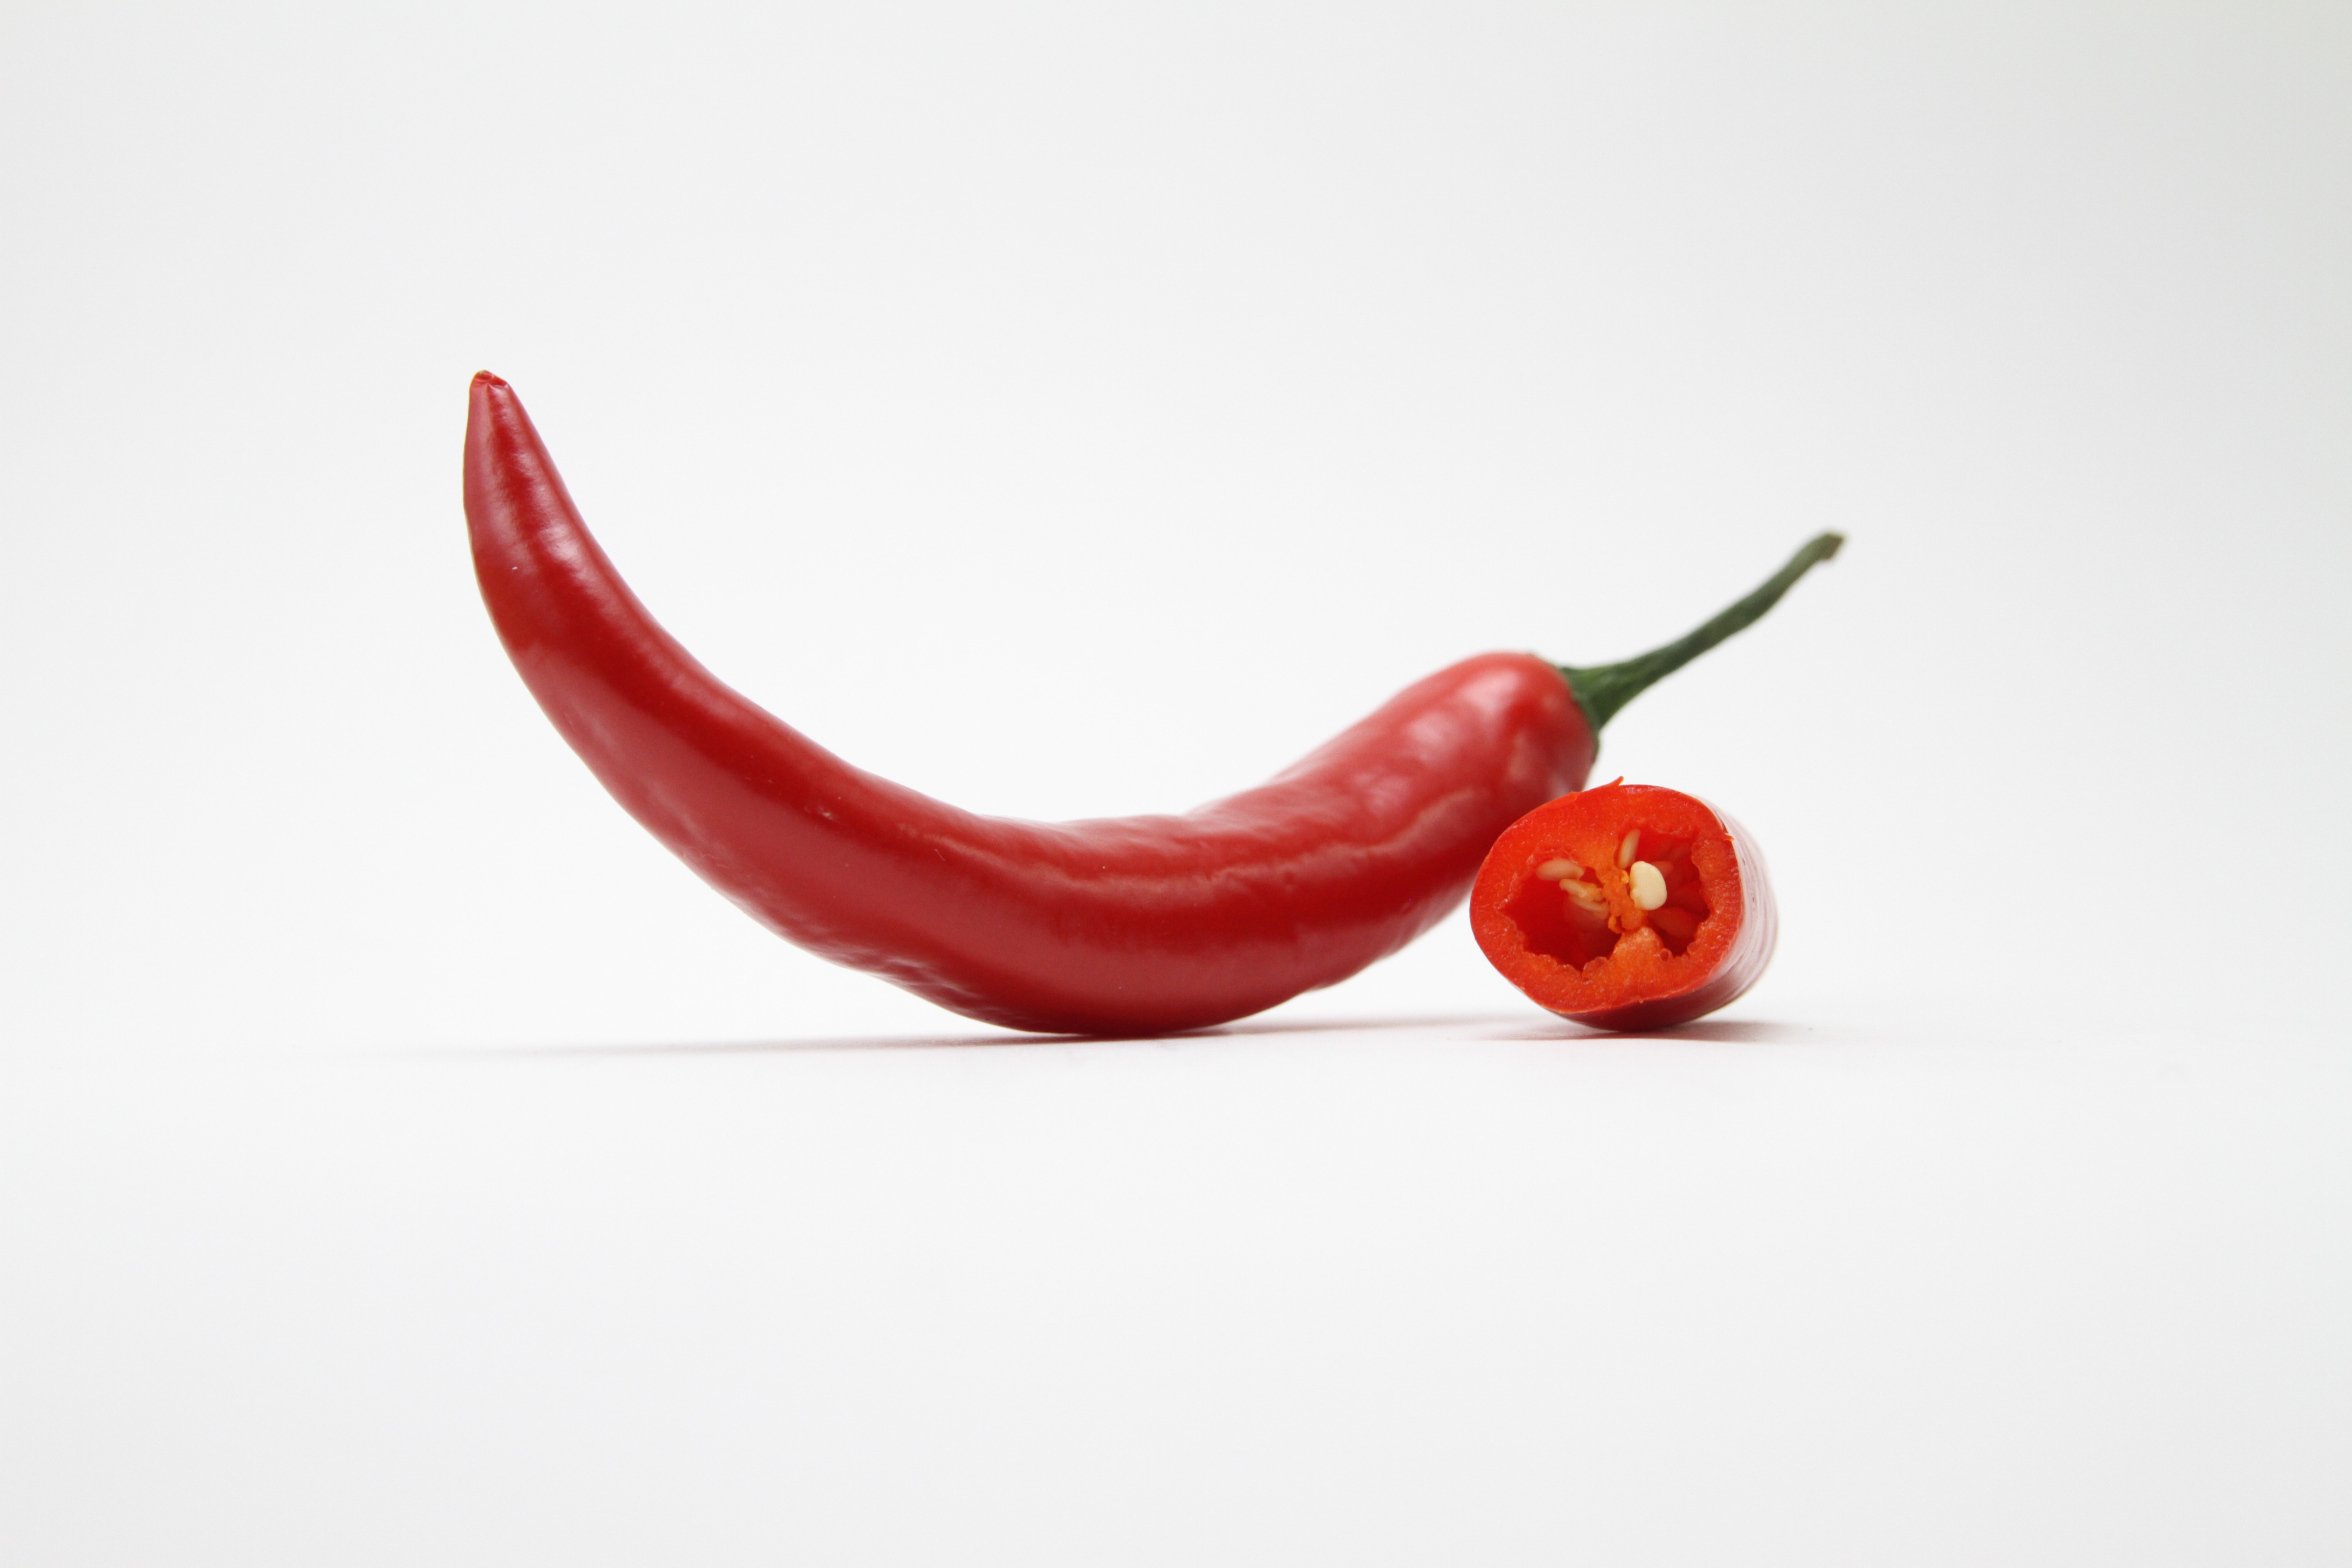
plant, fruit, isolated, food, pepper, red, produce, vegetable, fresh, healthy, vegetables, hot, peppers, spicy, vegetarian, chilli, paprika, flowering plant, chili pepper, cayenne pepper, land plant, bell peppers and chili peppers